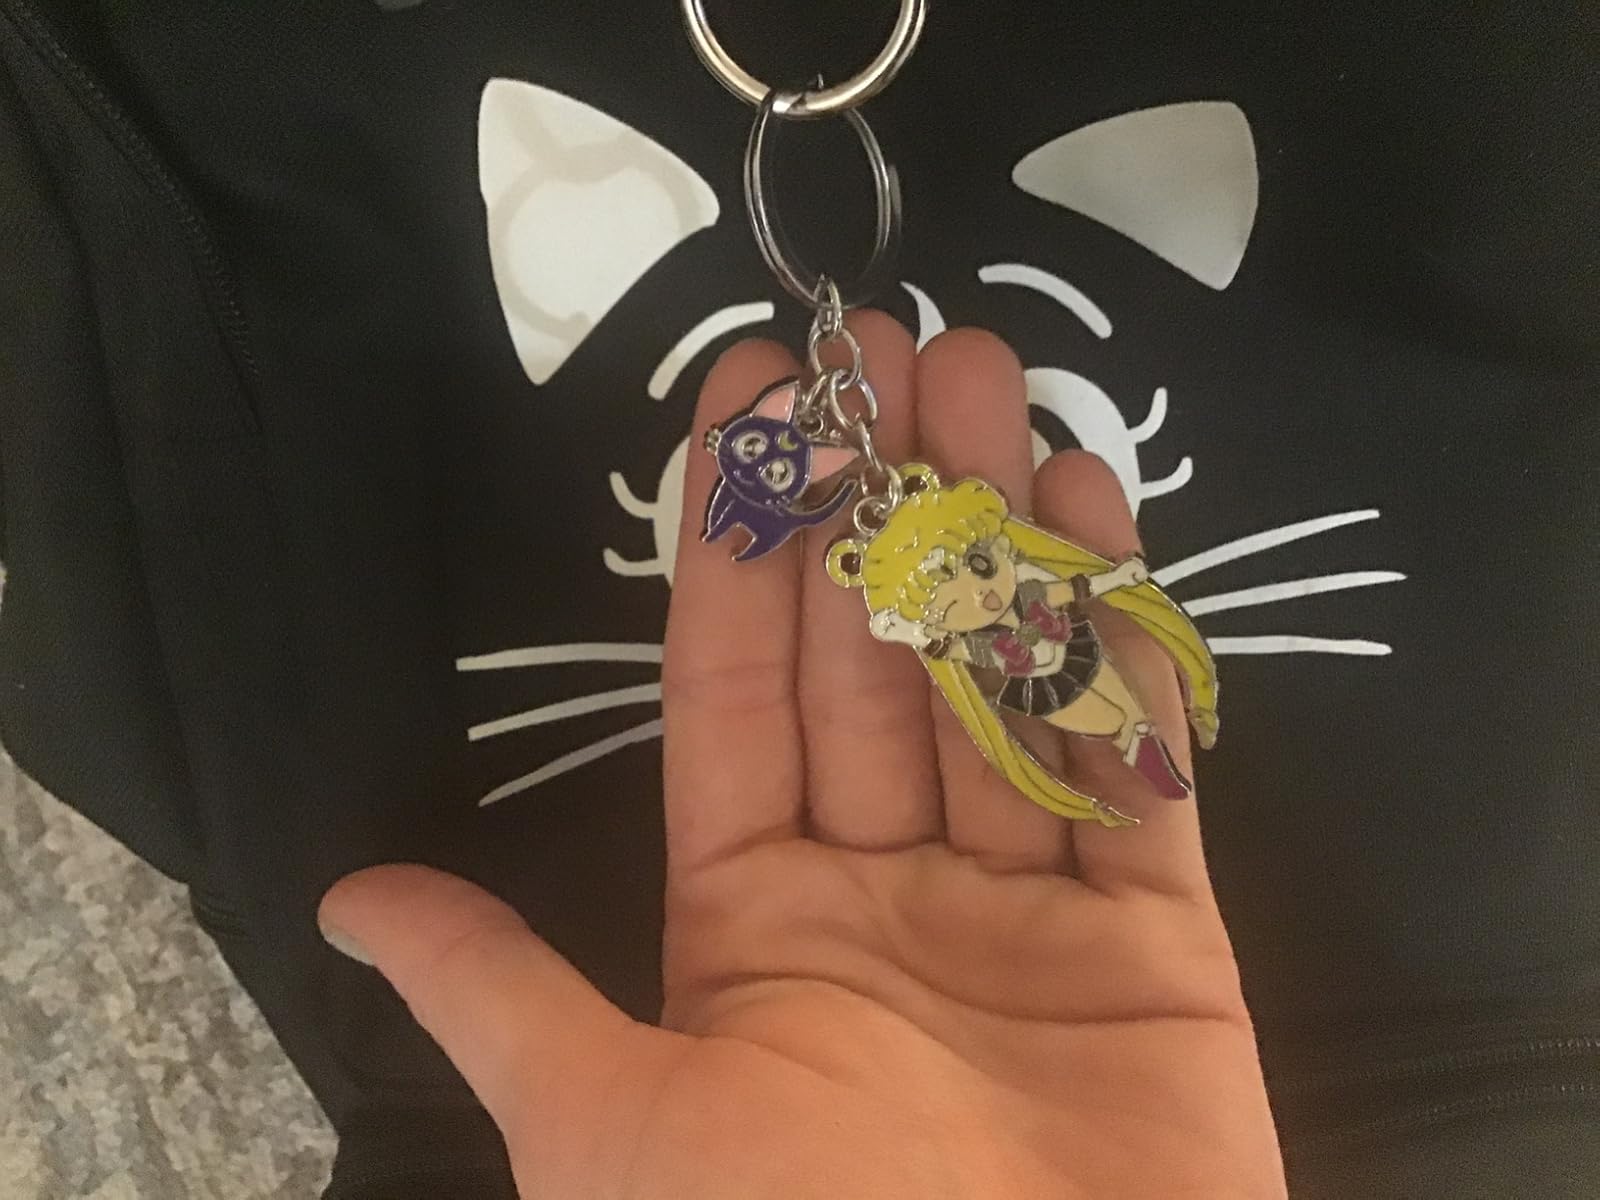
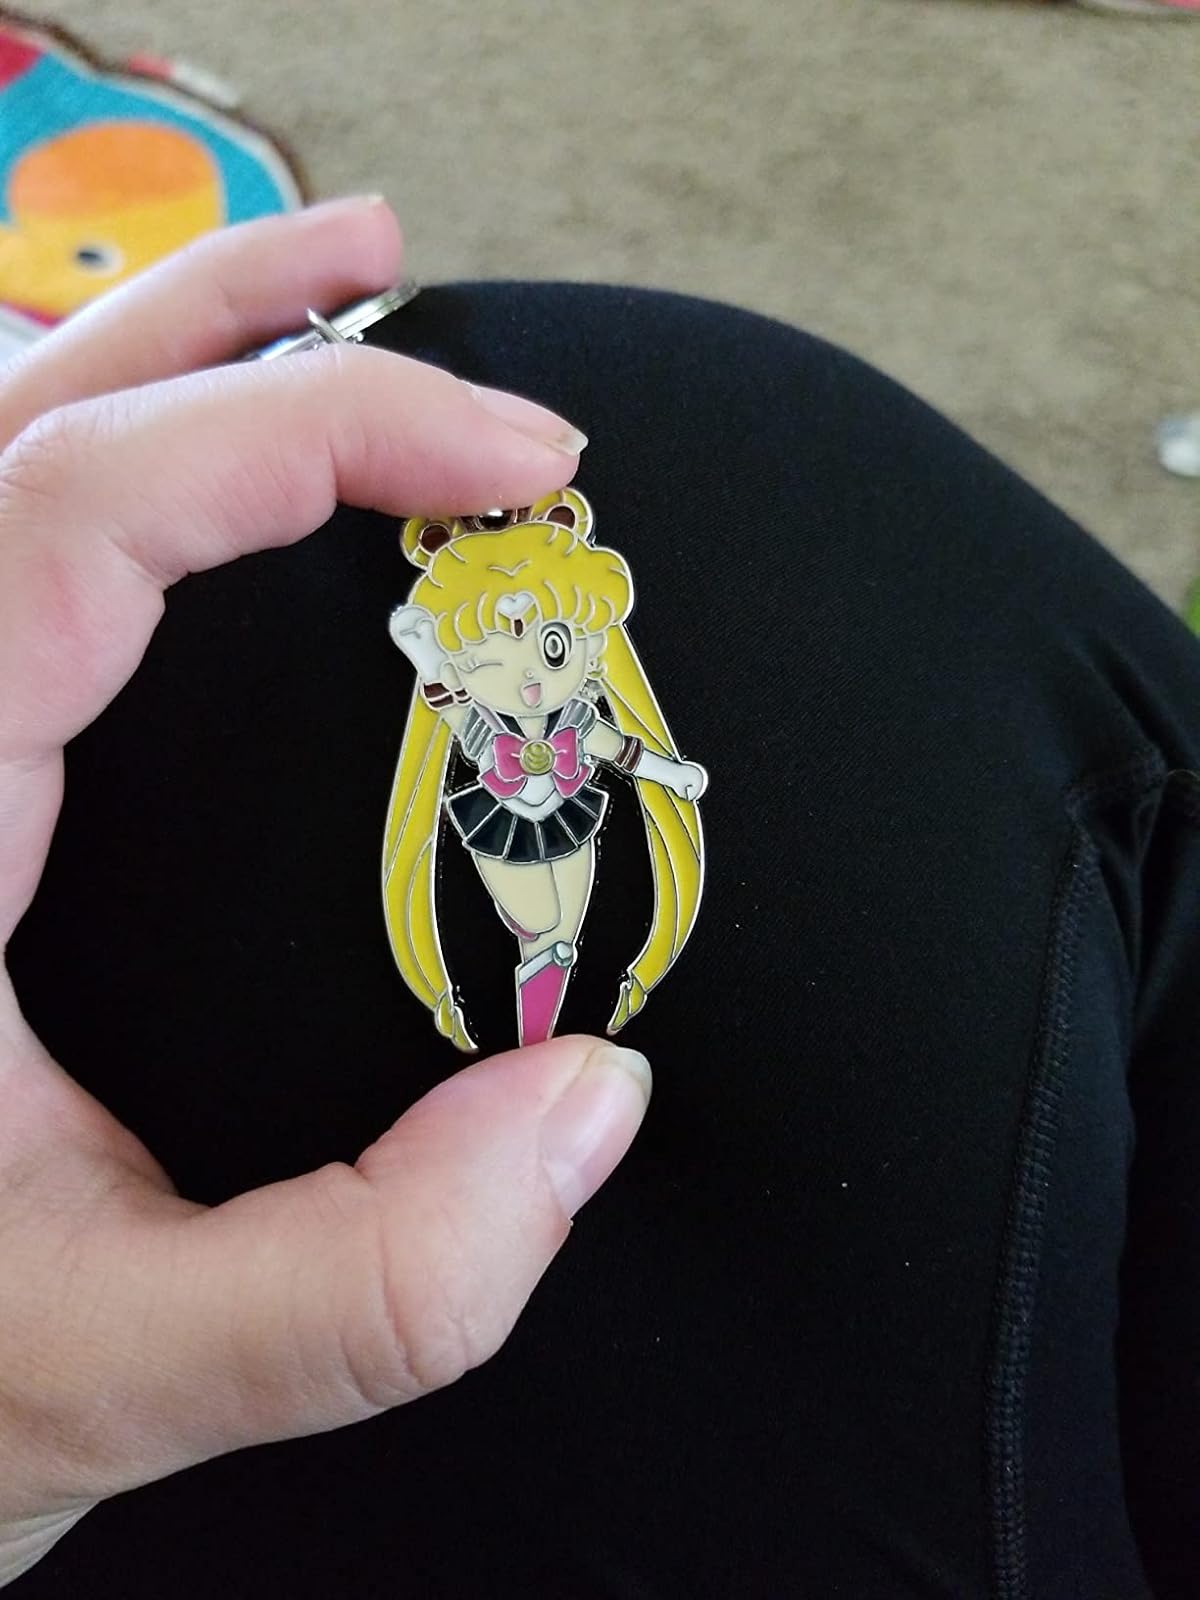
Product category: accessories_keychain
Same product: yes